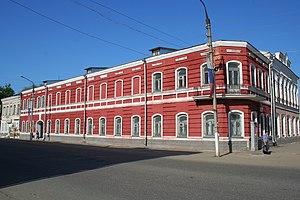
Vychni Volotchiok est une ville de l'oblast de Tver, en Russie. Sa population s'élevait à 48 177 habitants en 2016.